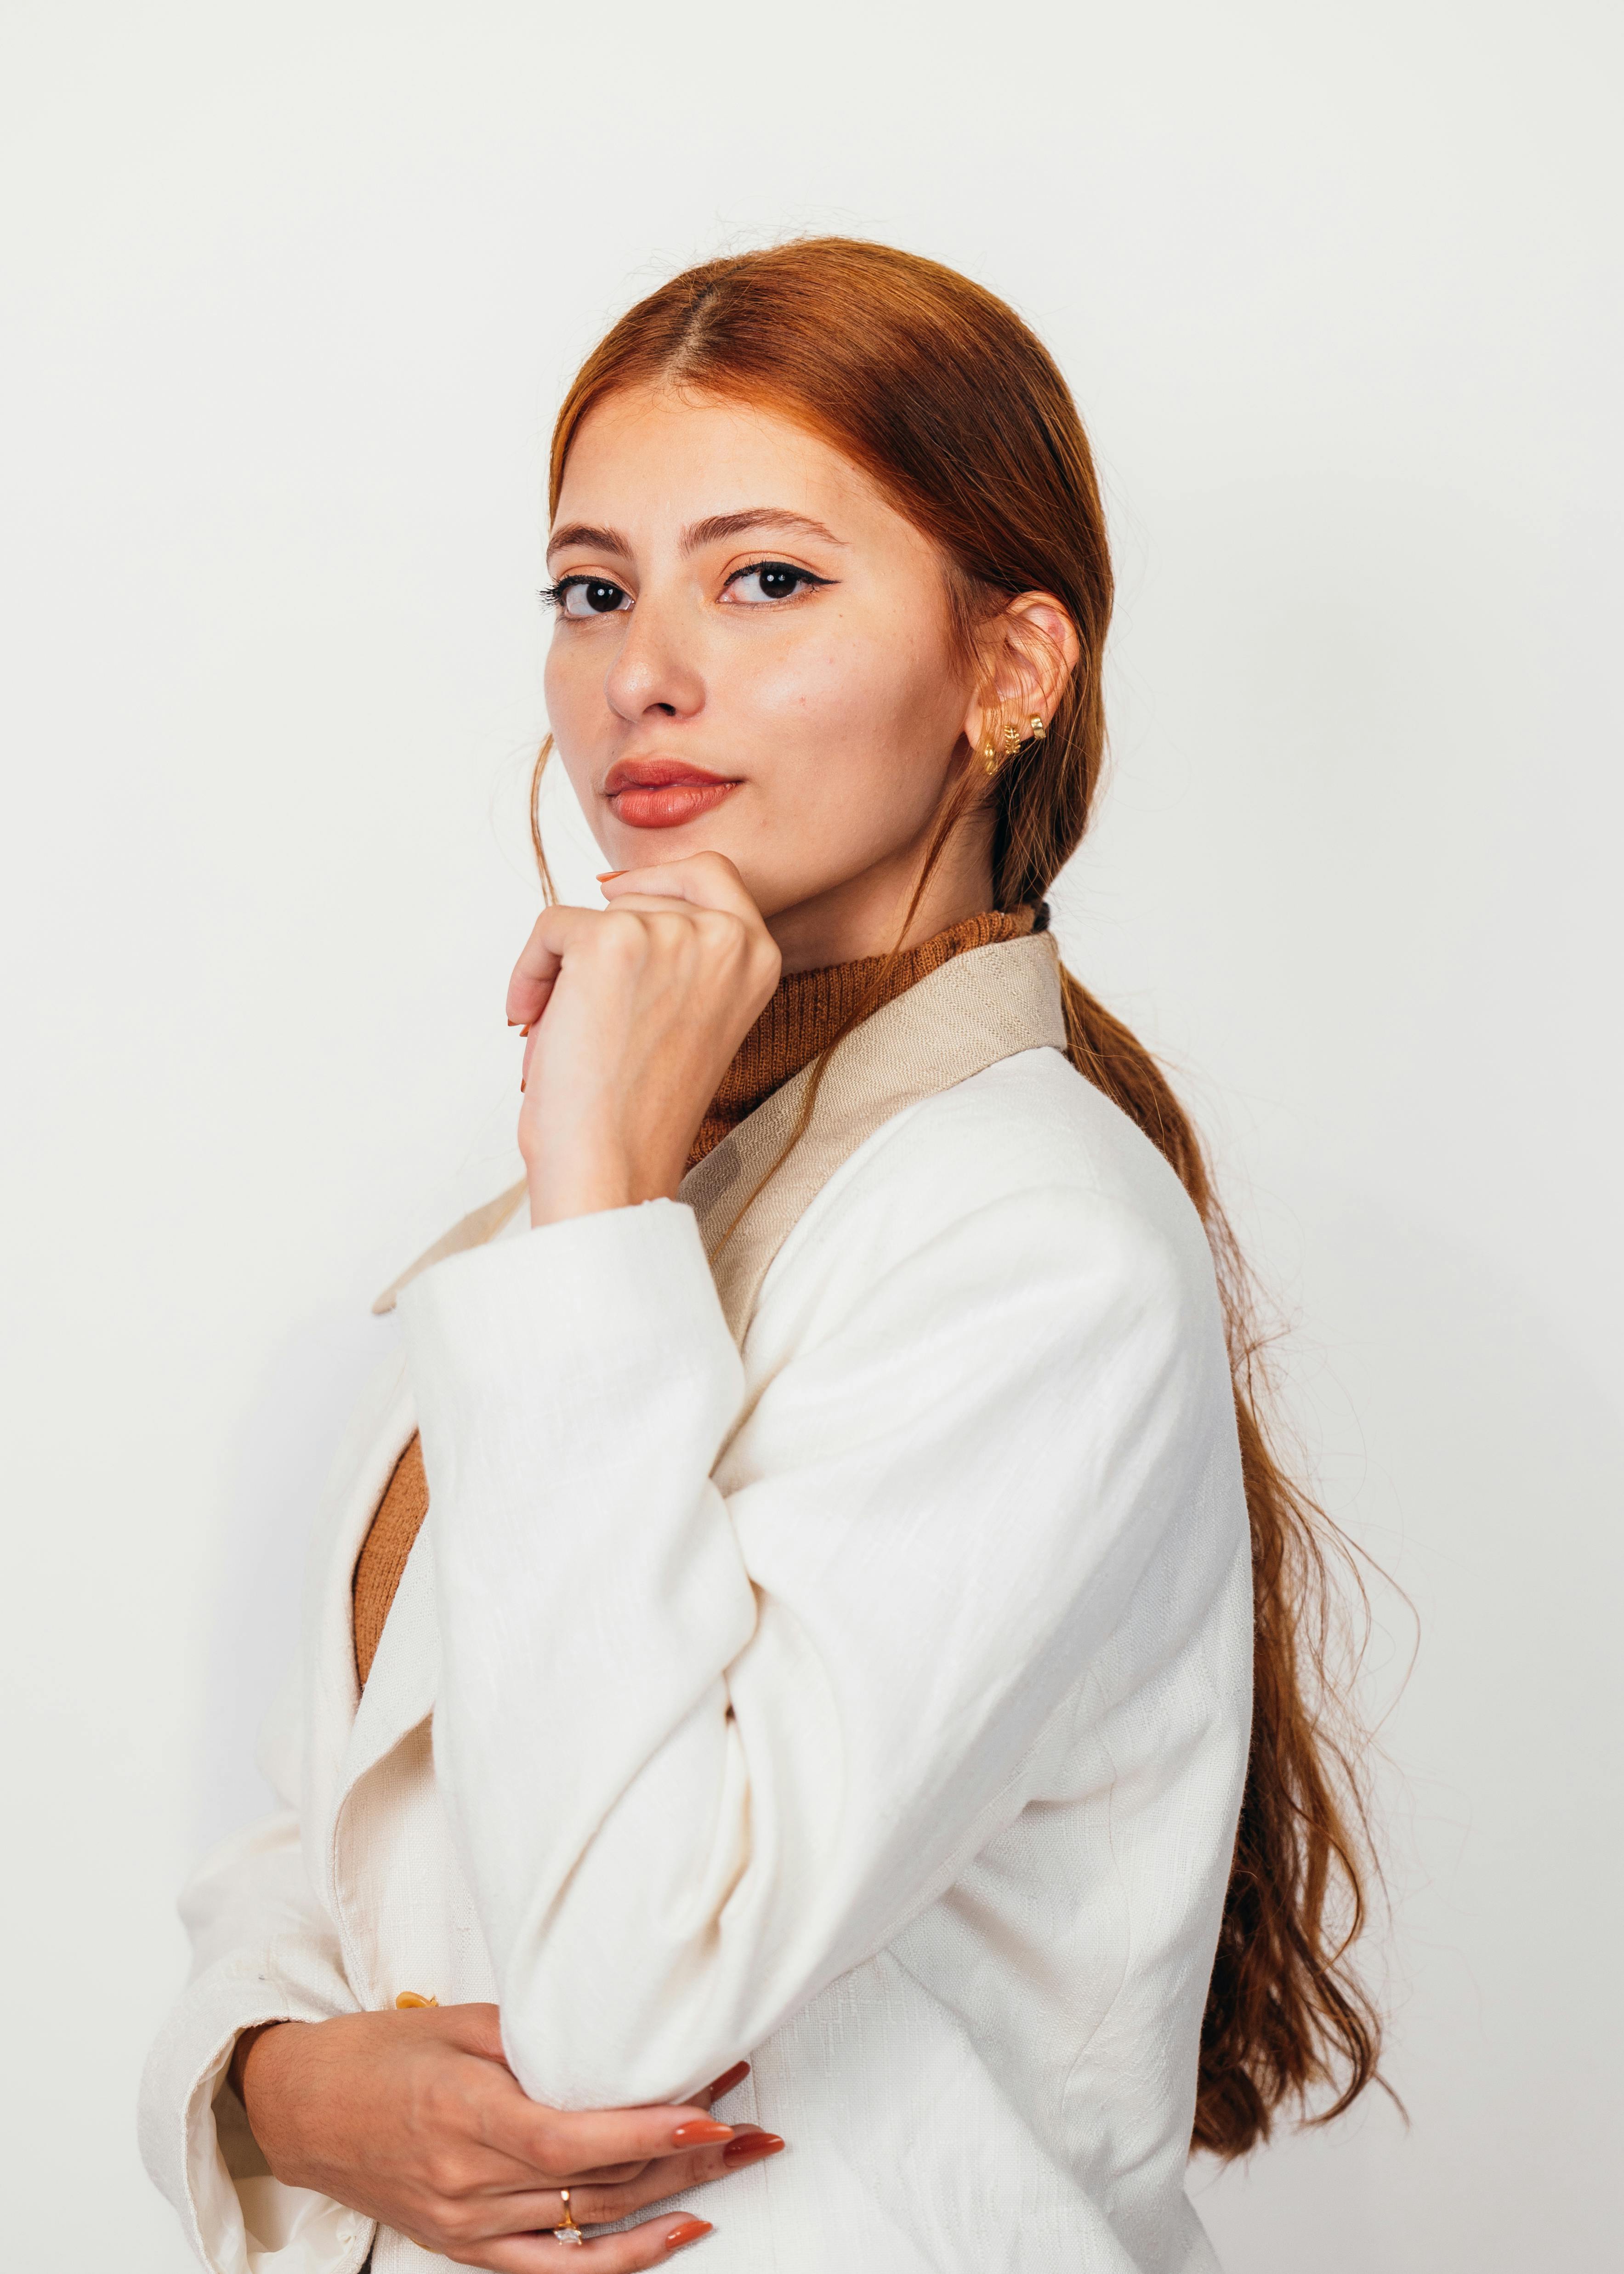
woman, lip, eyelash, neck, sleeve, gesture, collar, comfort, blazer, lipstick, makeover, formal wear, event, throat, fashion design, fashion model, peach, uniform, fashion accessory, service, smile, sitting, elbow, layered hair, portrait photography, photo shoot